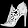
Label: Sandal